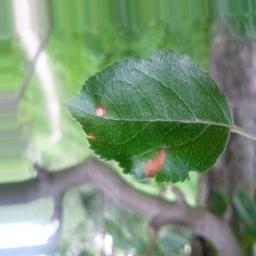
Label: Alternaria